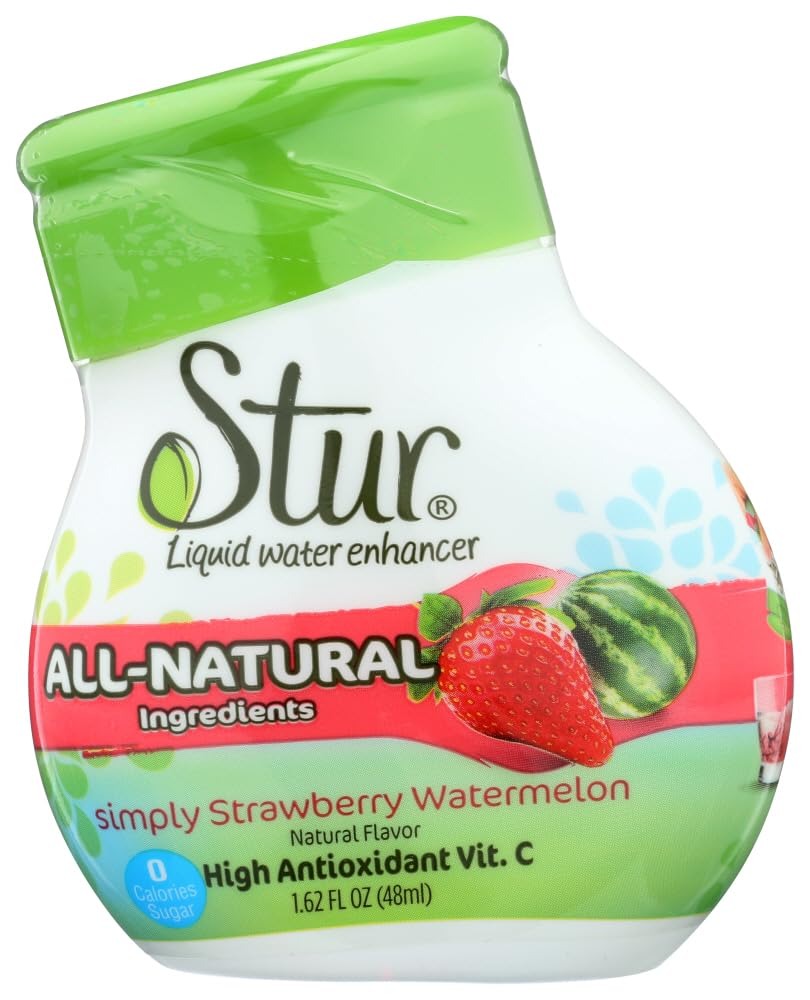
Item Name: Stur Liquid Water Enhancer Simply Strawberry Watermelon 1.62 oz
Value: 1.0
Unit: Count

Price: 3.49